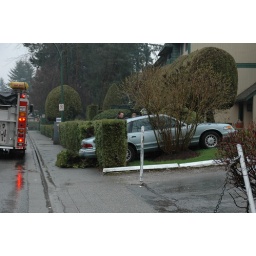
There are two guys stuck in the car, the trees are holding the doors closed